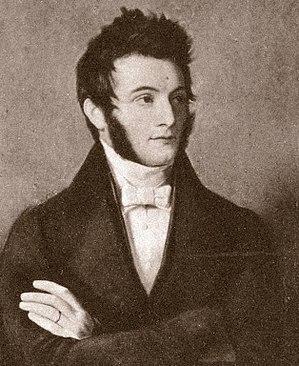
André Koechlin 1789-1875
La famille Koechlin, originaire de Suisse, appartient à la haute bourgeoisie industrielle et protestante mulhousienne. Elle occupe une position non négligeable dans l'actionnariat de la Société civile des houillères de Ronchamp, dont le charbon alimente l'industrie alsacienne.
André Koechlin, est un industriel et homme politique français.